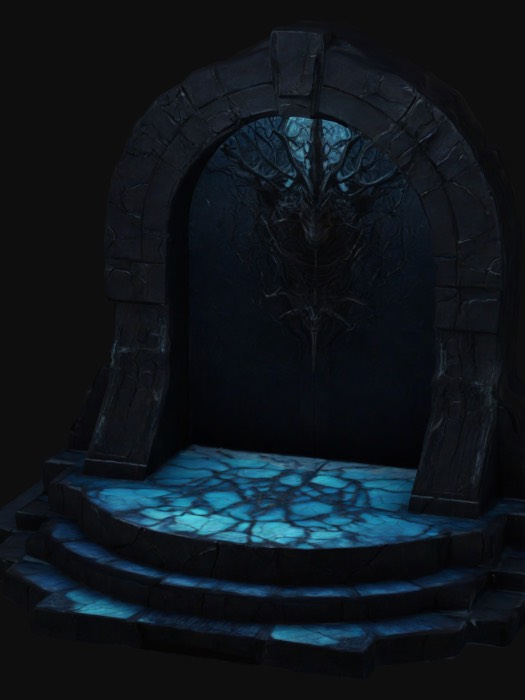
미적 점수 (1~10점): 8